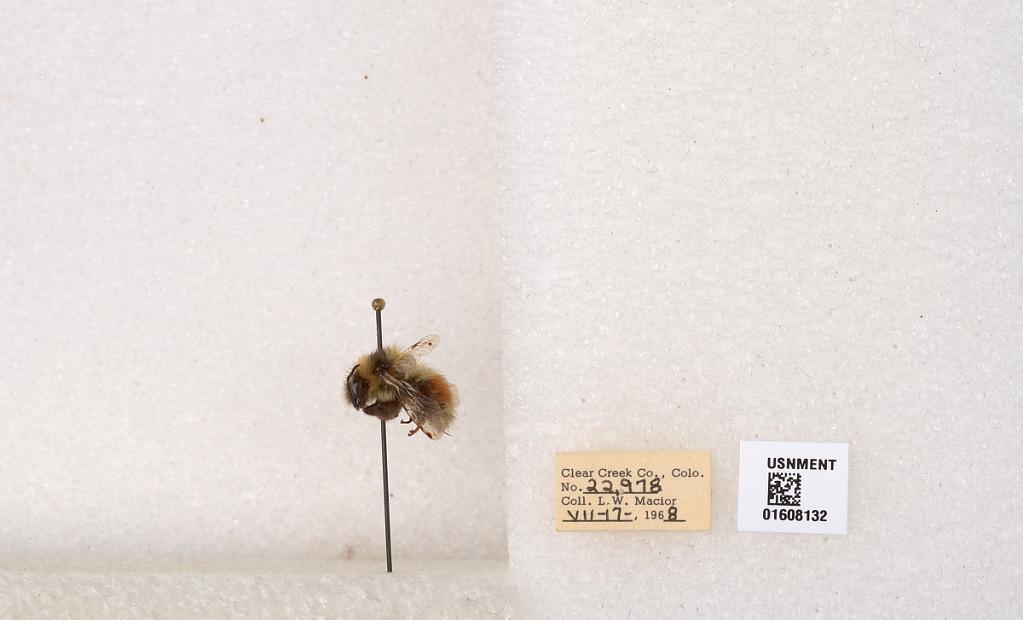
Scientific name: Bombus (Pyrobombus) sylvicola Kirby
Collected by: L. Macior
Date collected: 1968-7-17
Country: United States
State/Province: Colorado
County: Clear Creek
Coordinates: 39.6891, -105.644